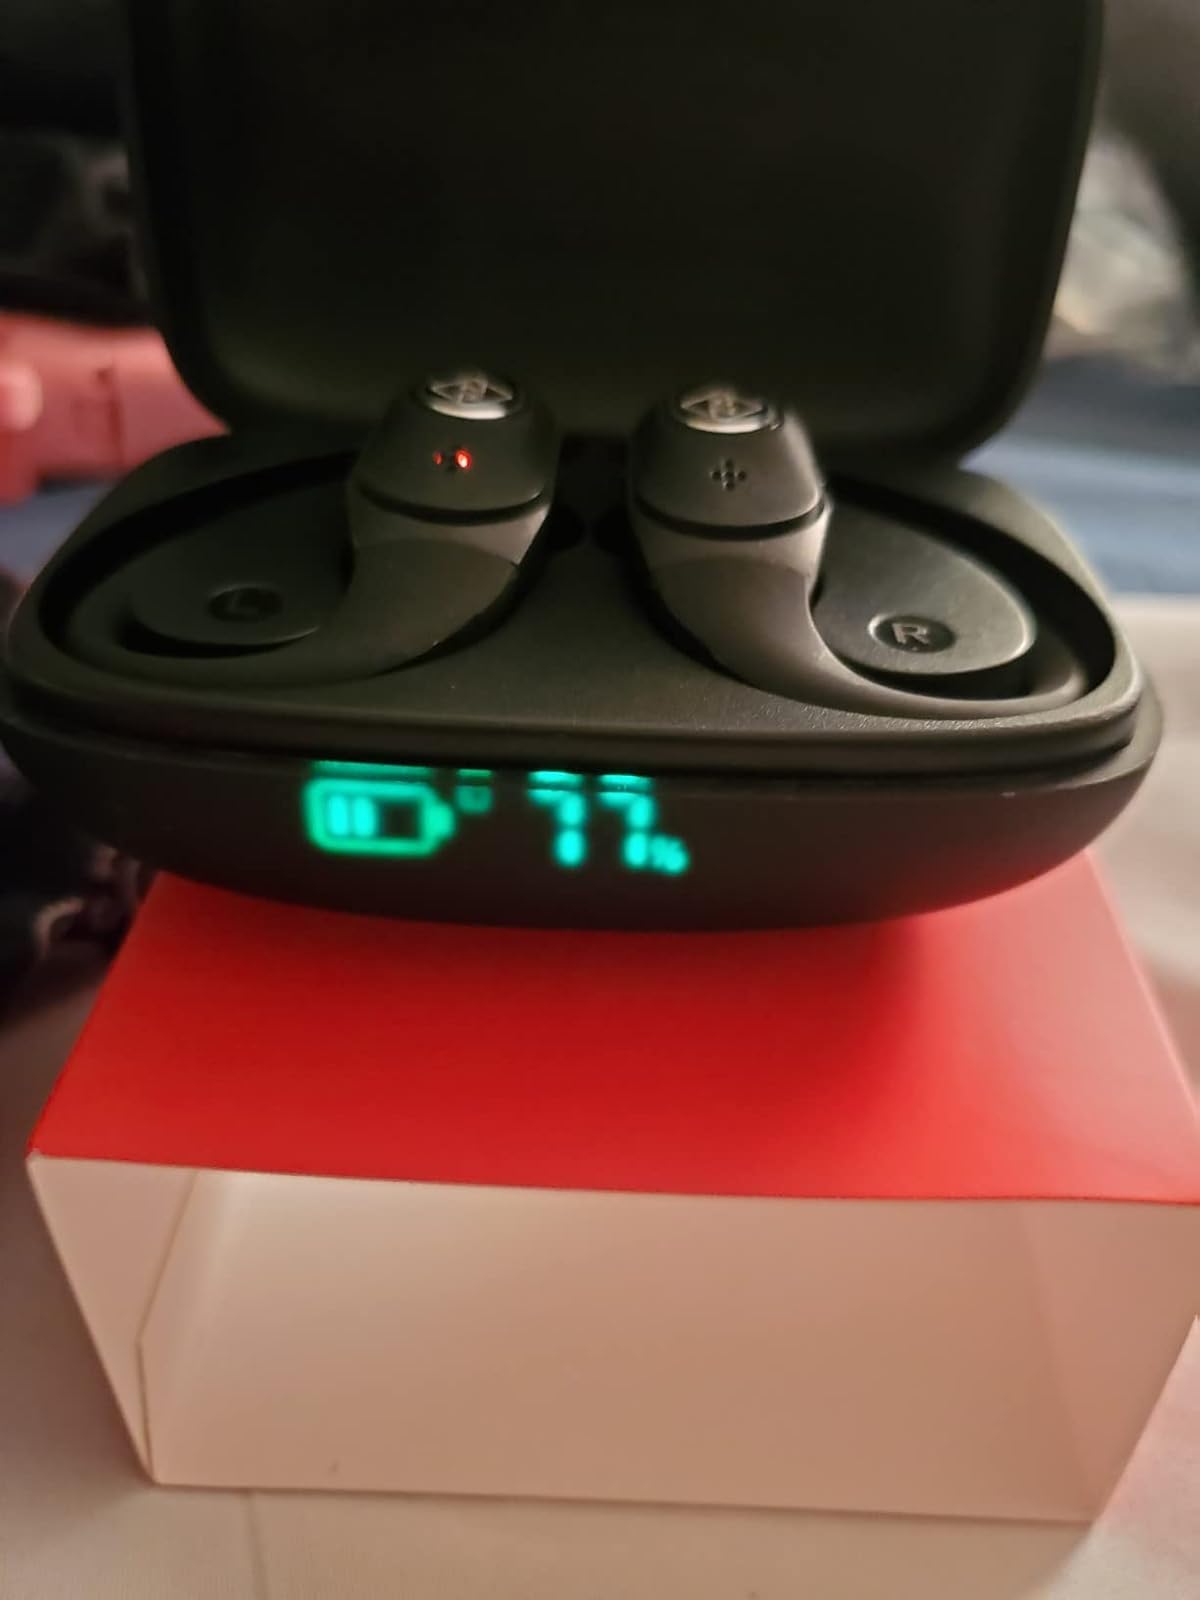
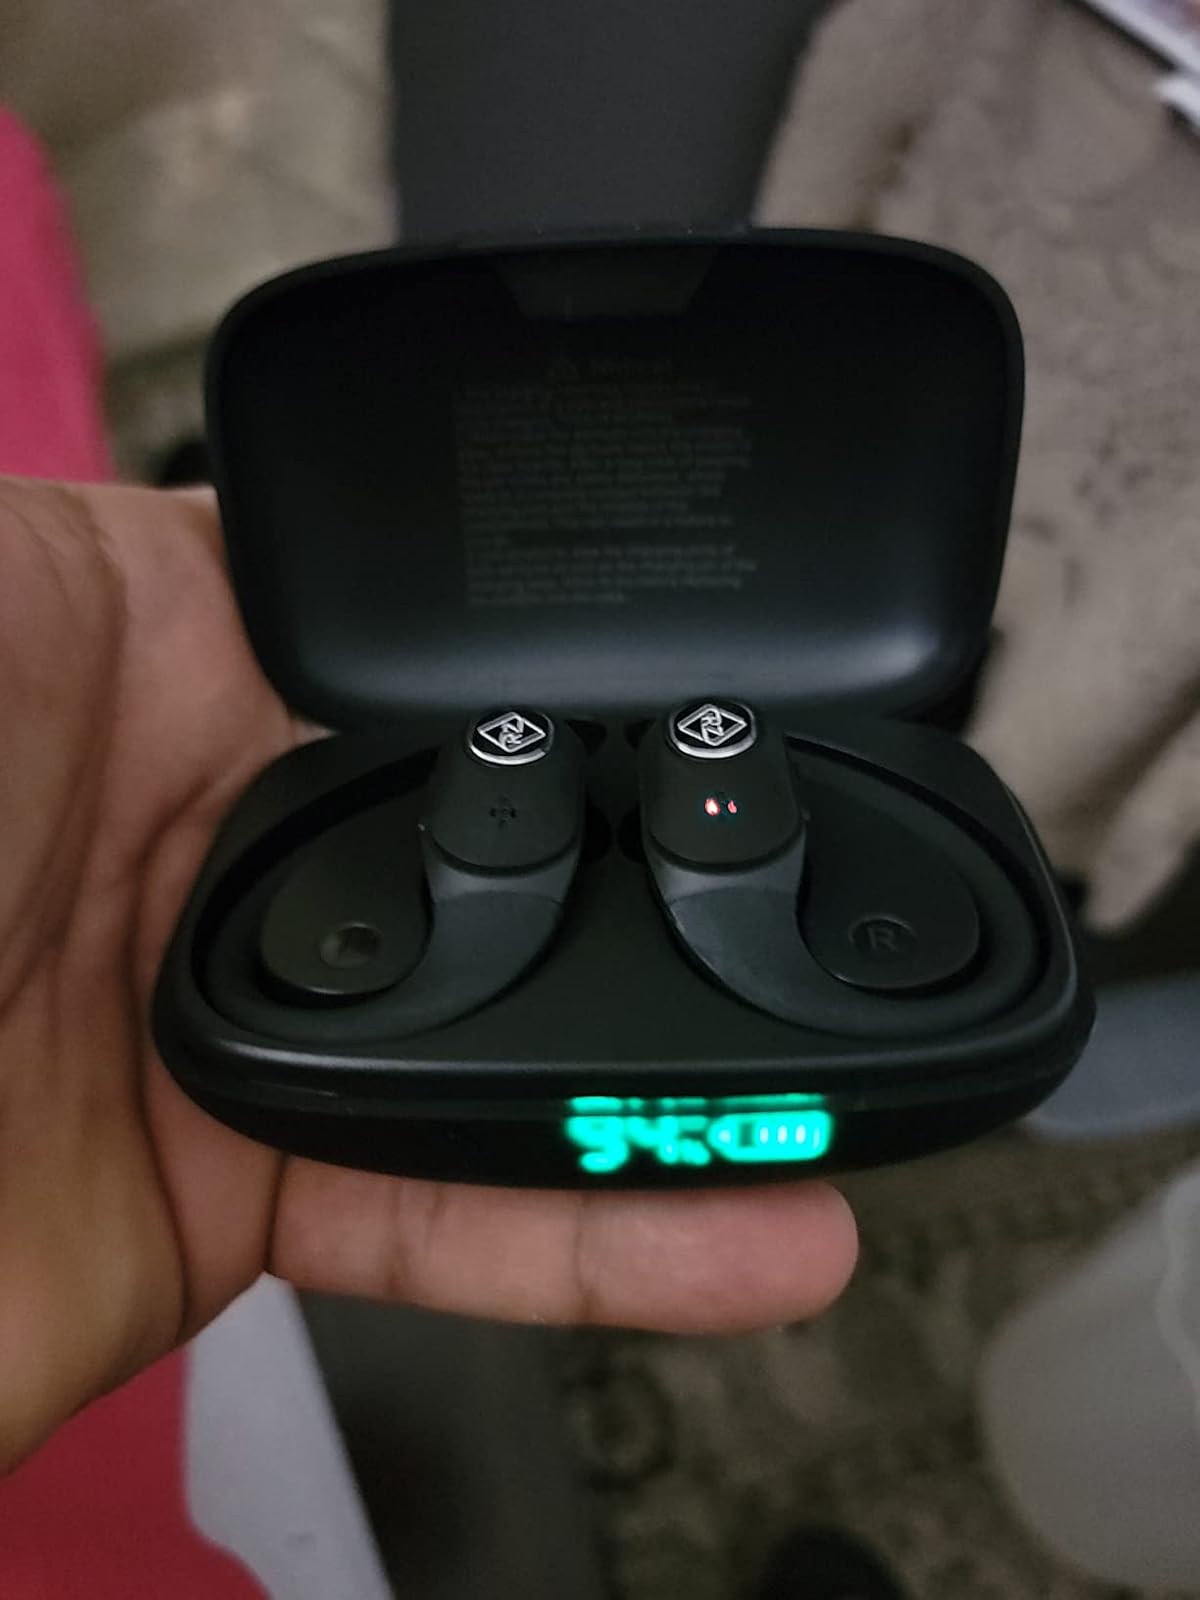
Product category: earbuds
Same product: yes